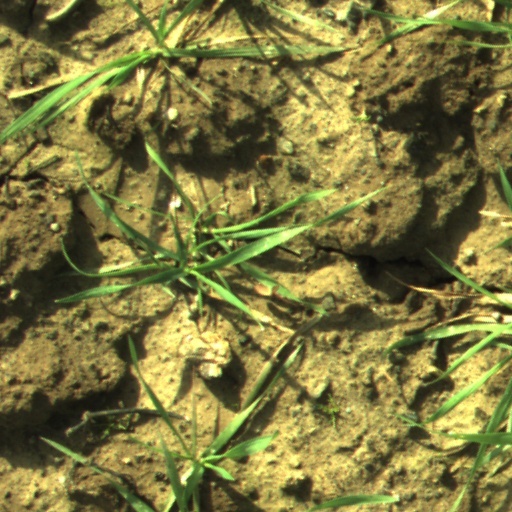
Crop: wheat